History of robots

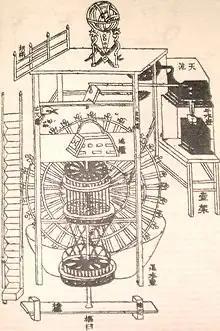
A diagram of Su Song's book of 1092 CE showing the inner workings of his clocktower

When the Greeks controlled Egypt, a succession of engineers who could construct automata established themselves in Alexandria. Starting with the polymath Ctesibius (285-222 BC), Alexandrian engineers left behind texts detailing workable automata powered by hydraulics or steam. Ctesibius built human-like automata, often these were used in religious ceremonies and the worship of deities. One of the last great Alexandrian engineers, Hero of Alexandria (10-70 CE) constructed an automata puppet theater, where the figurines and the stage sets moved by mechanical means. He described the construction of such automata in his treatise on pneumatics. Alexandrian engineers constructed automata as reverence for humans' apparent command over nature and as tools for priests, but also started a tradition where automata were constructed for anyone who was wealthy enough and primarily for the entertainment of the rich.